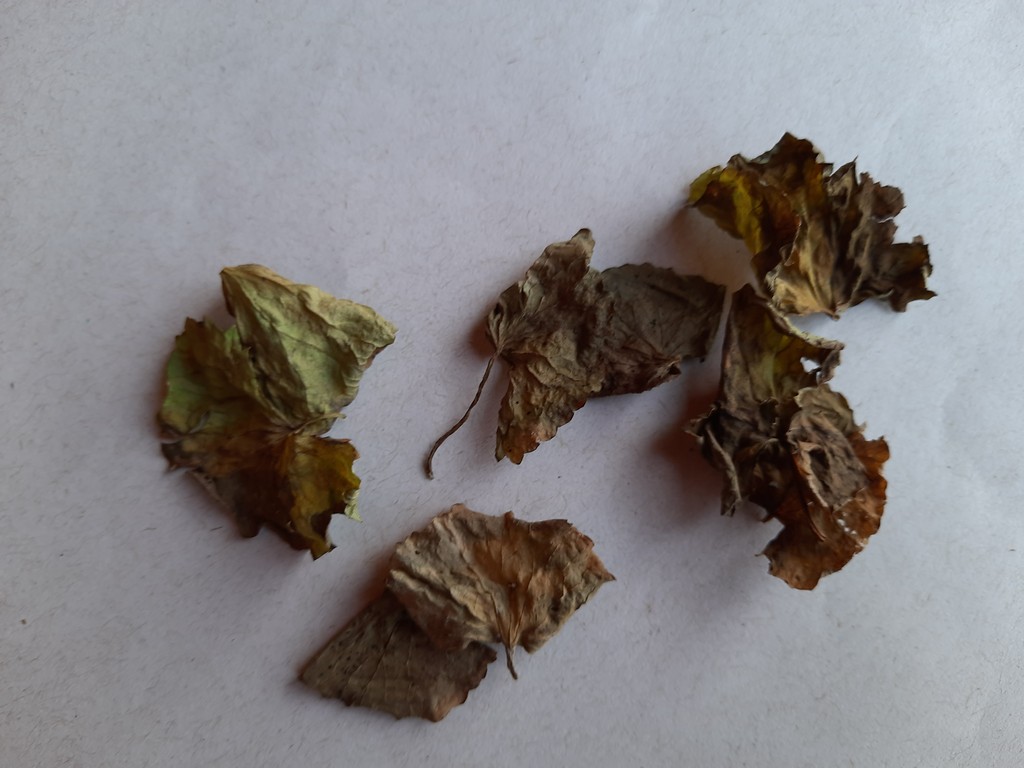
Label: Dried